Forced evictions in China

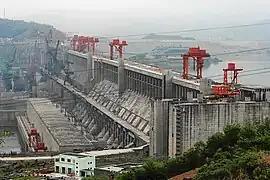
An estimated 1.4 million people were displaced as part of the Three Gorges Dam project.

Under Chinese property law, there is no privately held land; "urban land" is owned by the state, which grants land usage rights for a set number of years. Rural, or "collectively owned land," is leased by the state for periods of 30 years, and is theoretically reserved for agricultural purposes, housing and services for farmers.